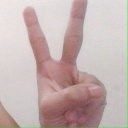
अक्षर: क